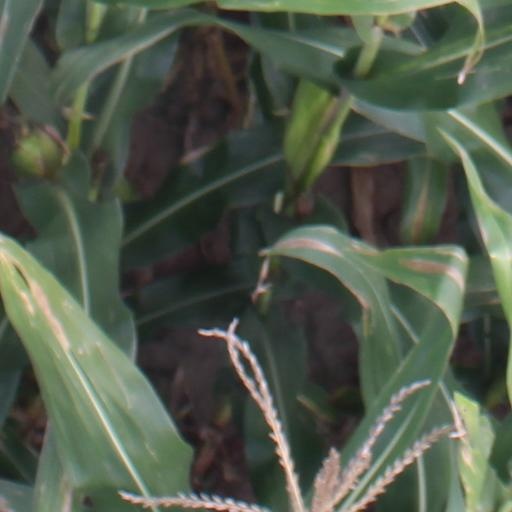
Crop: maize; corn